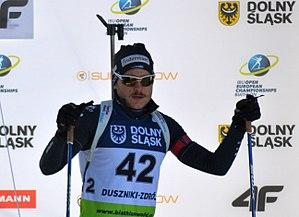
Jeremy Finello est un biathlète suisse, né le 13 mai 1992 à Genève.